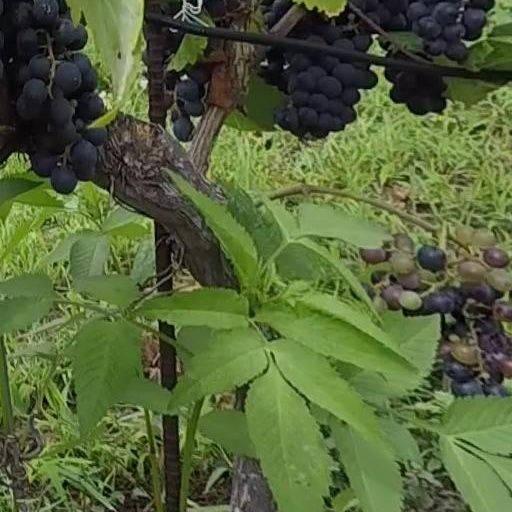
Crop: grape